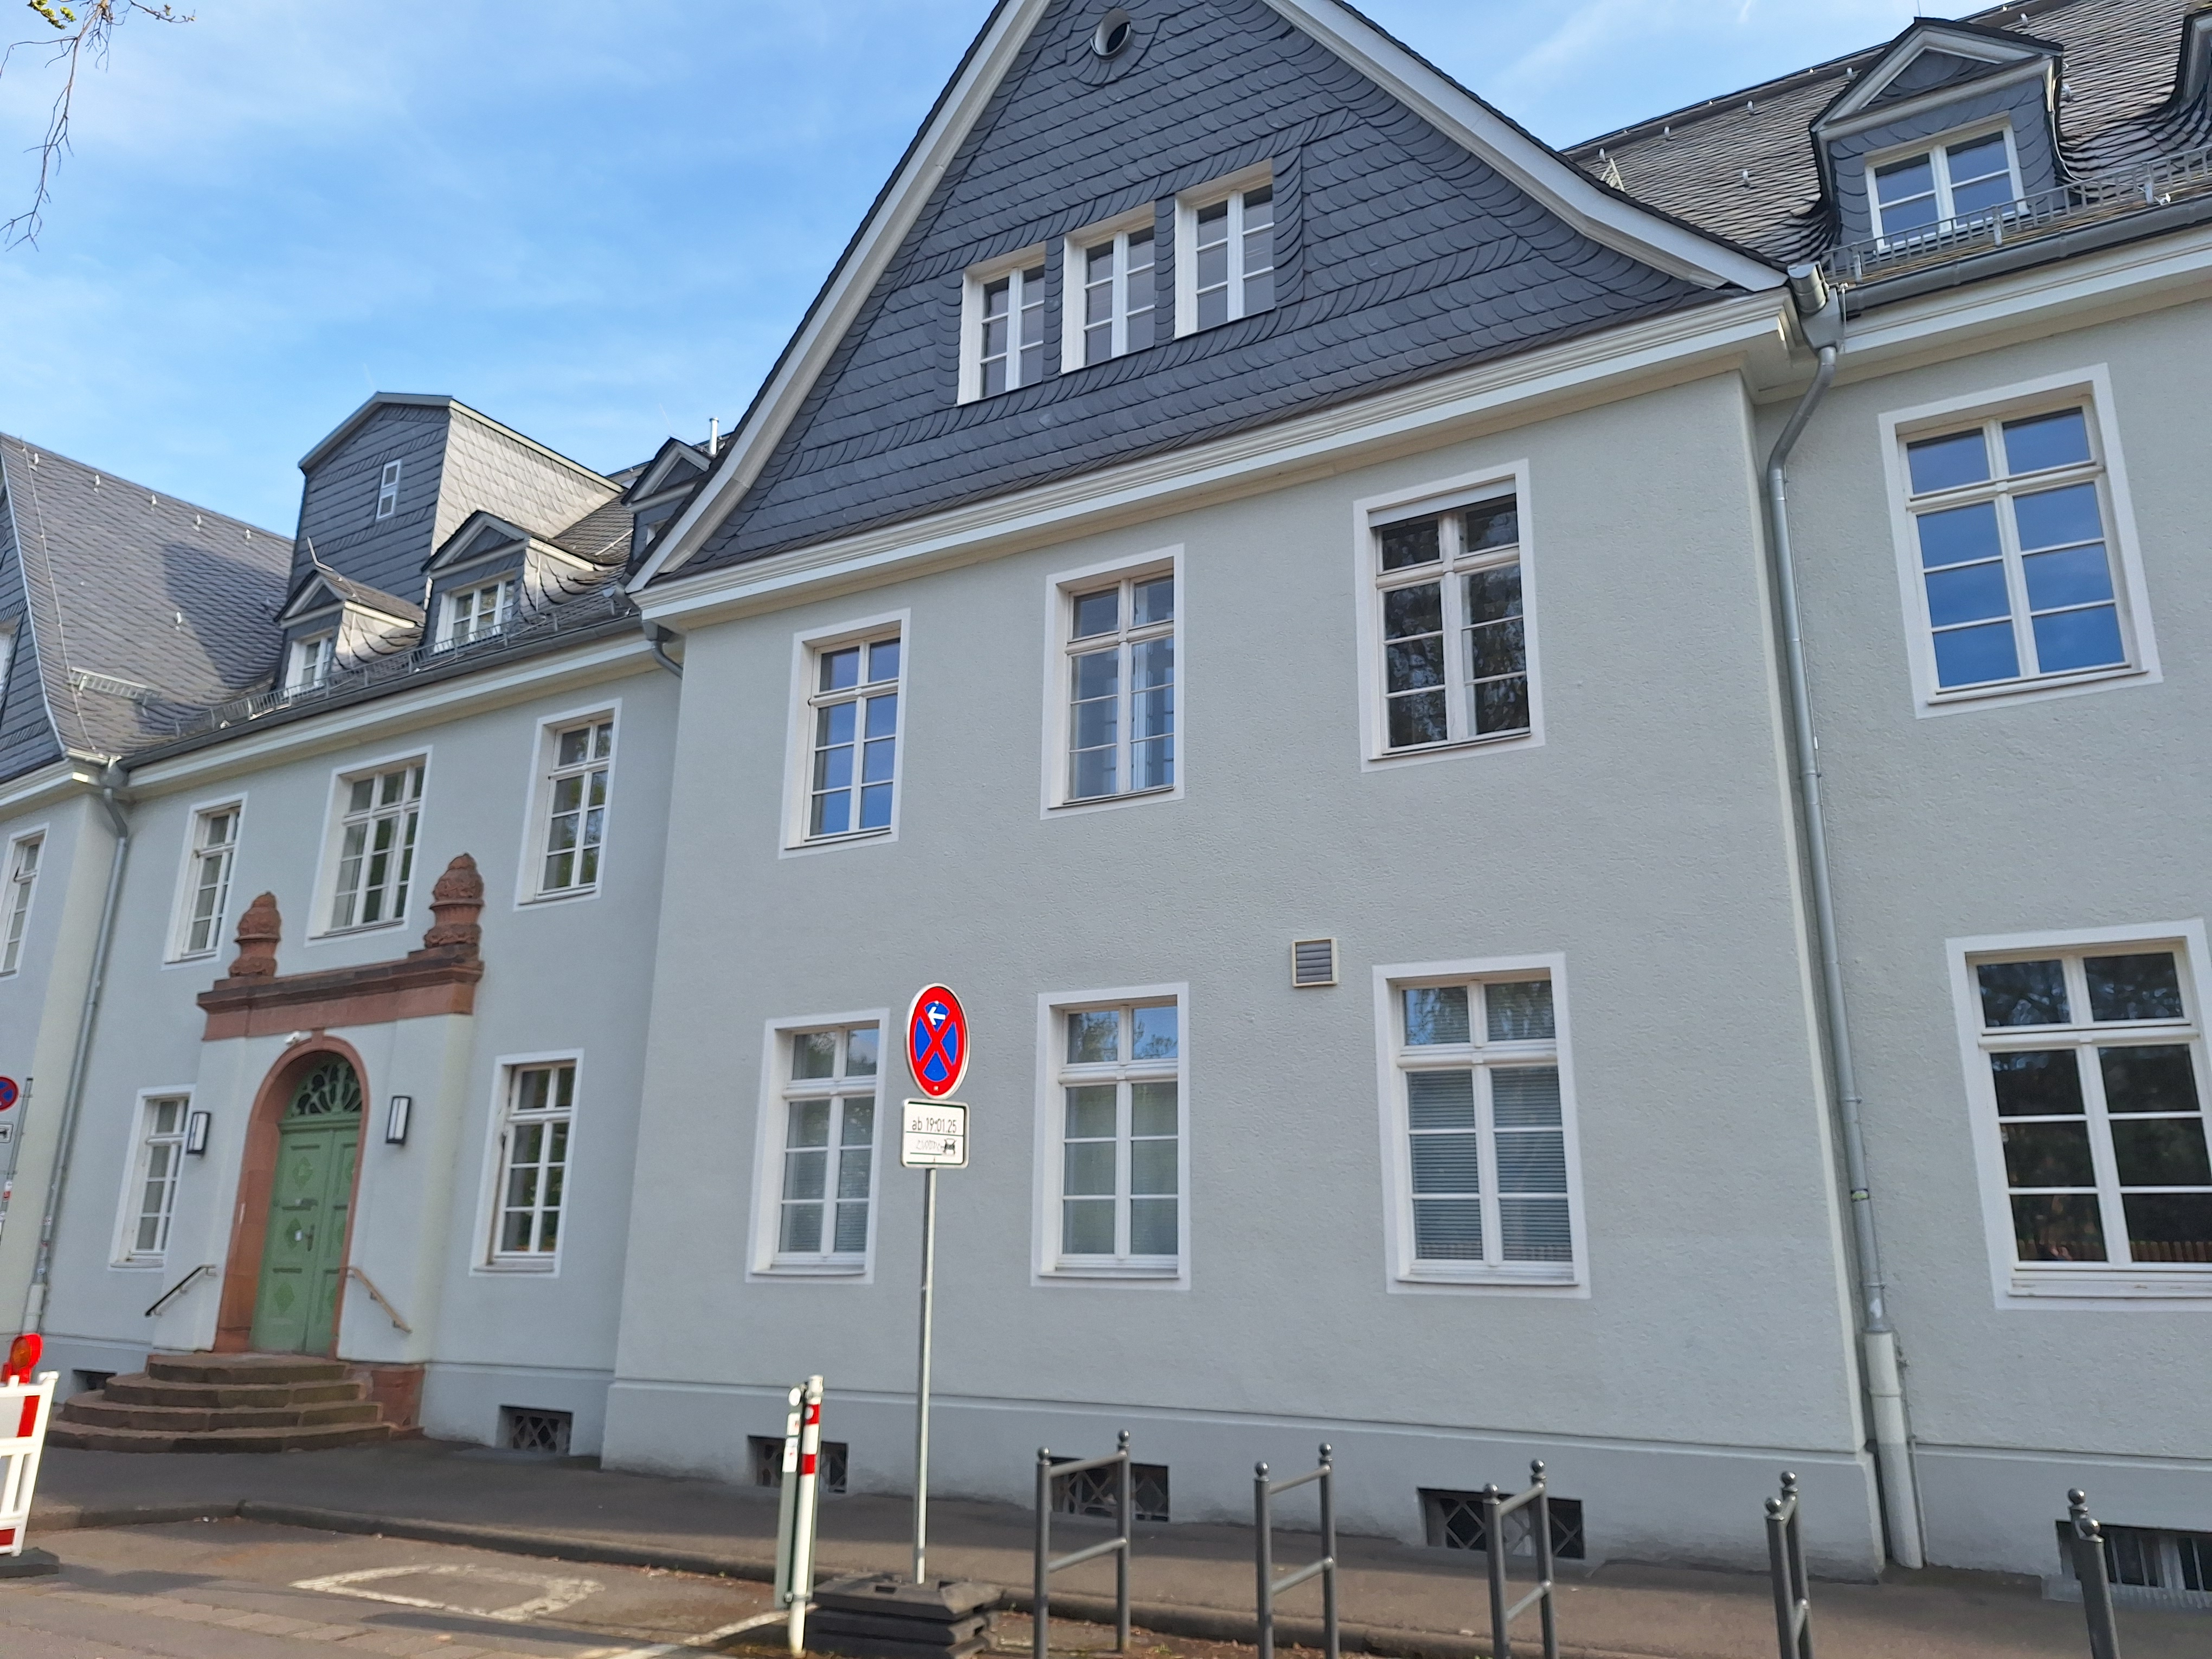
Building: Deutschhausstraße 12